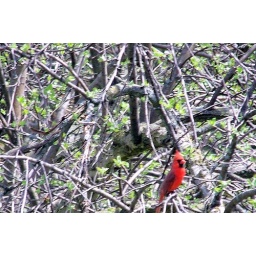
Captured him this afternoon in the apple tree in our backyard.